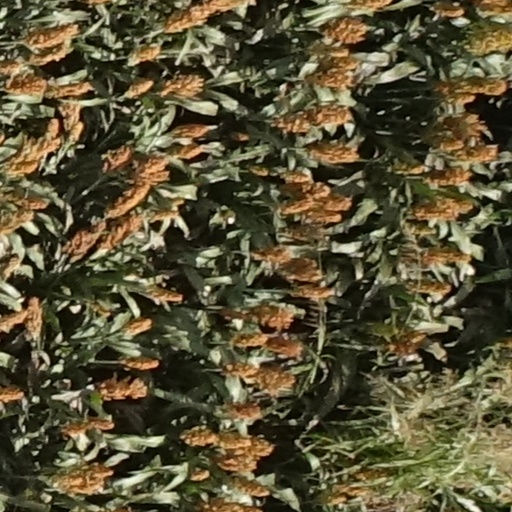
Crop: sorghum